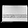
Label: Bag